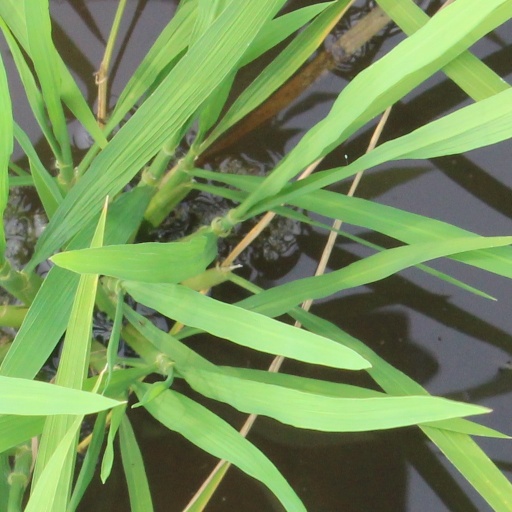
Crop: rice